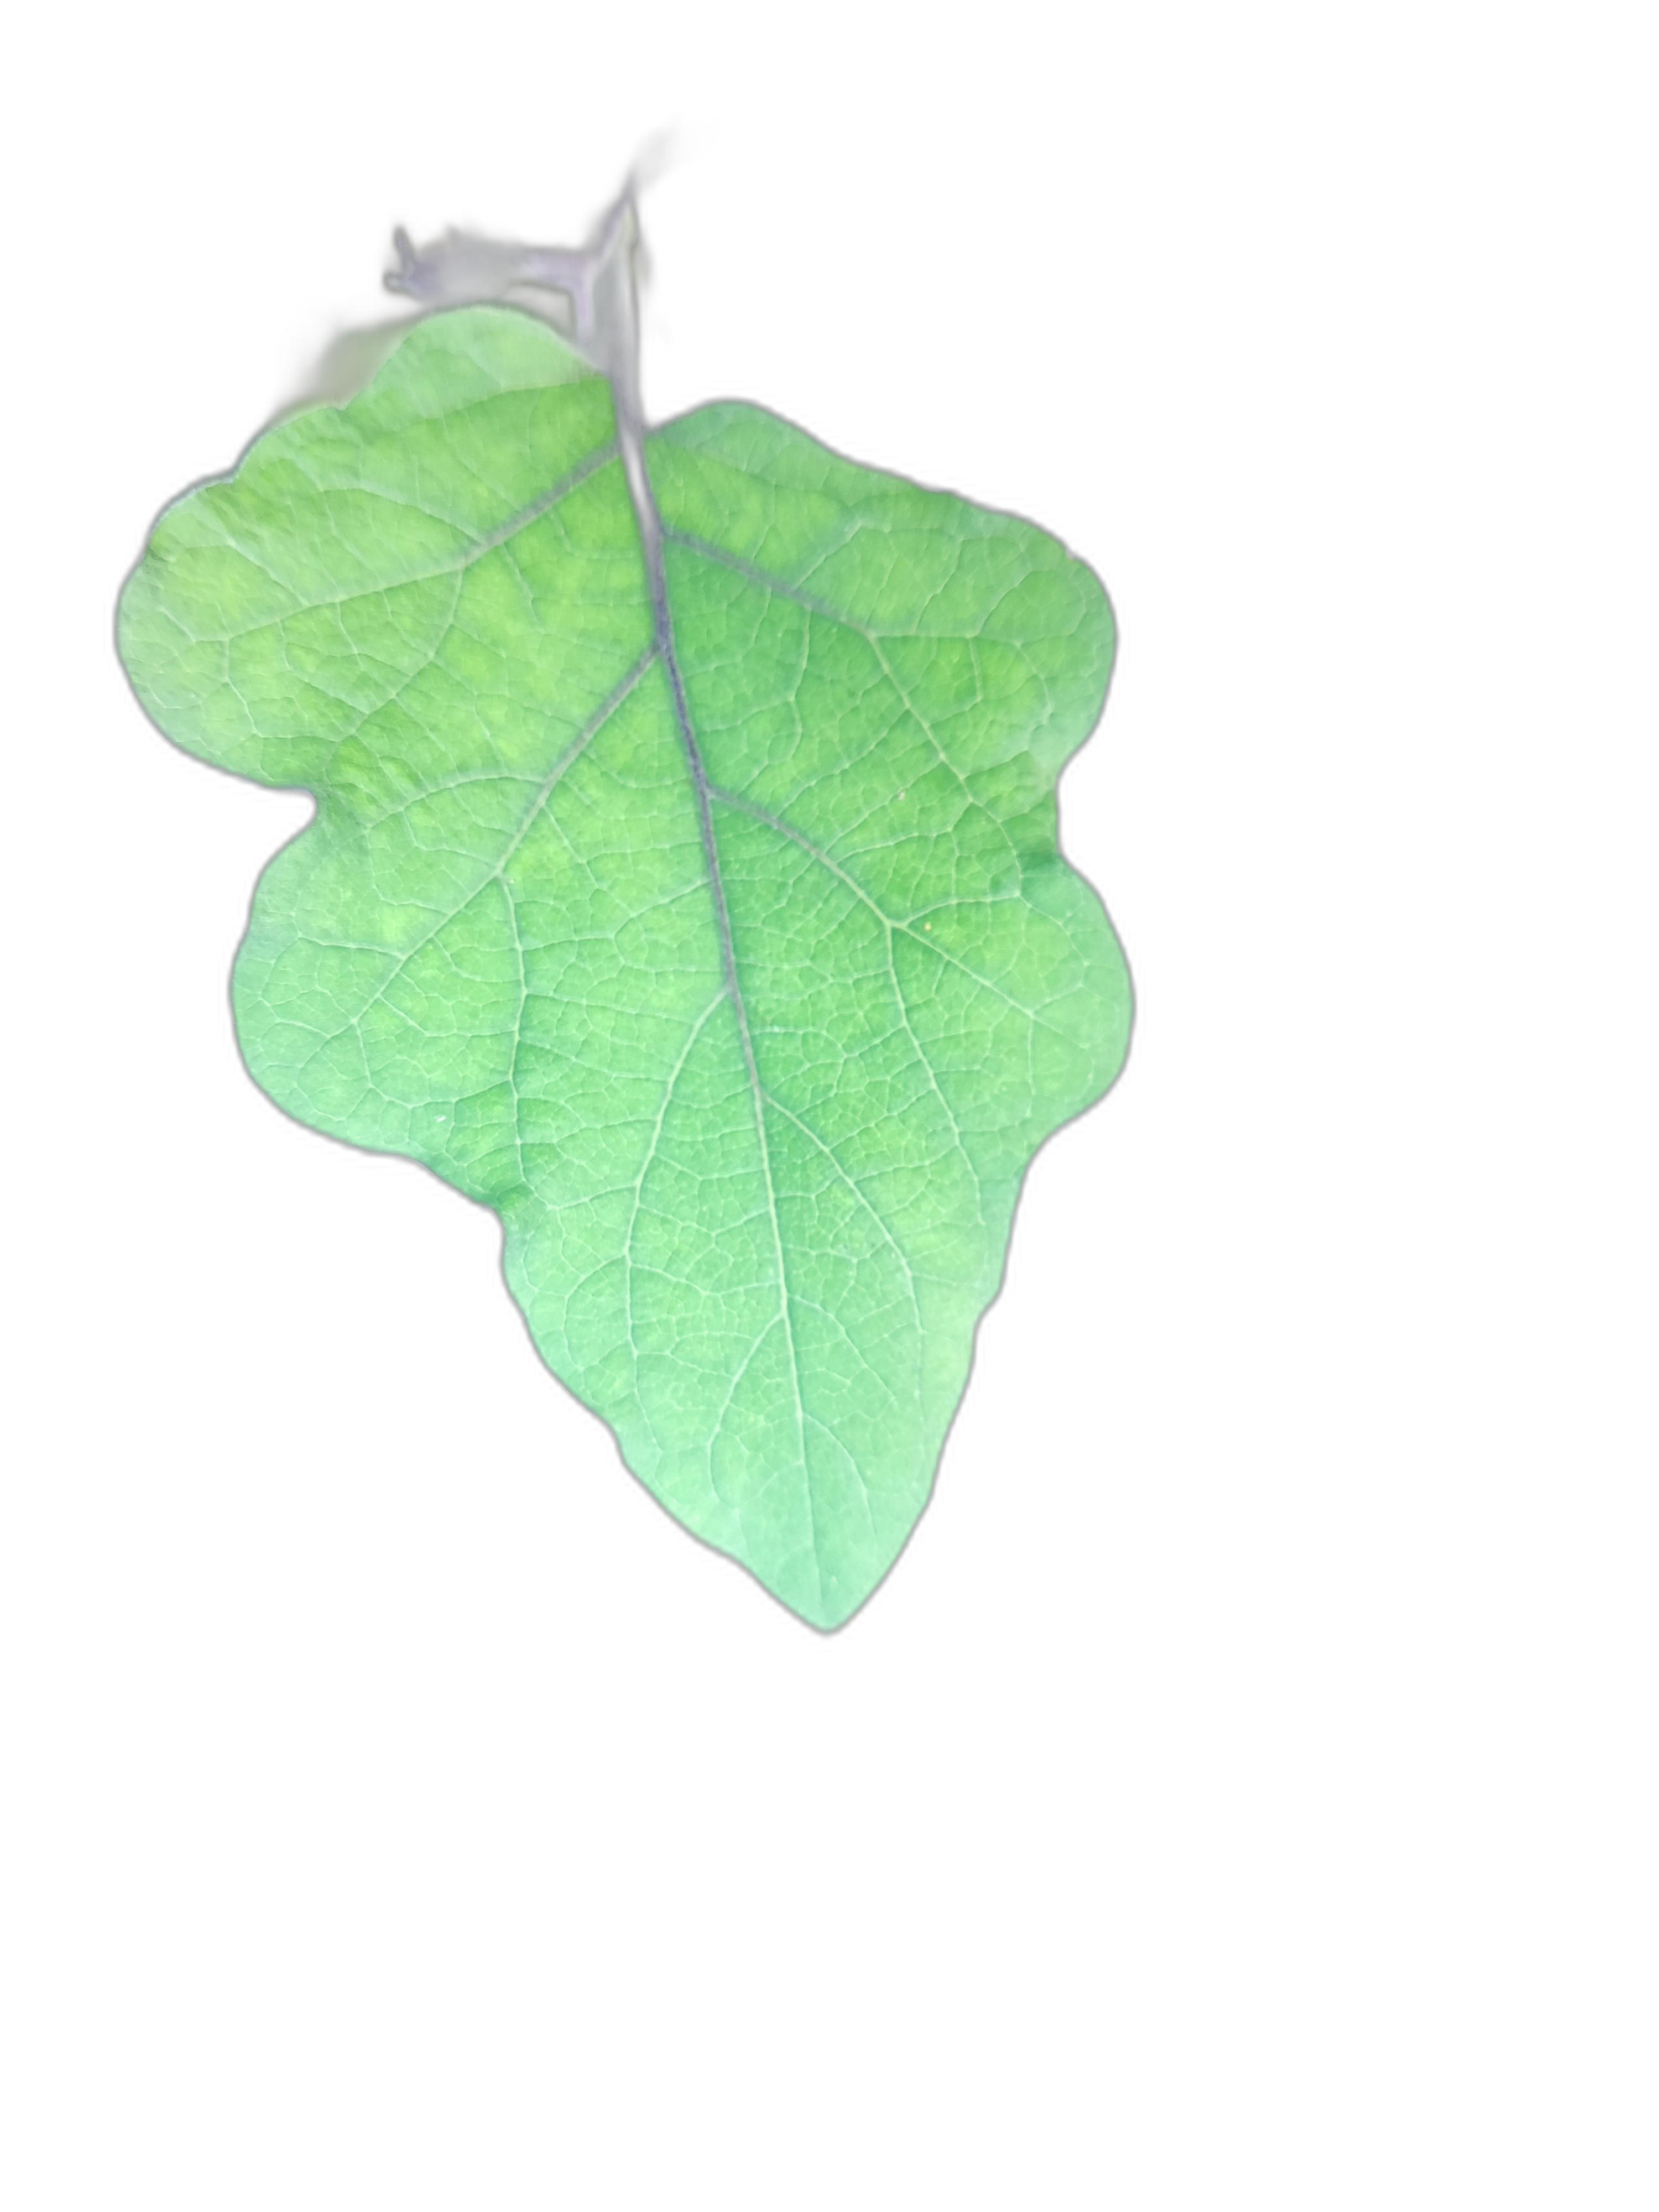
Label: Healthy Leaf